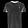
Label: T - shirt / top